Morgan Hill Unified School District

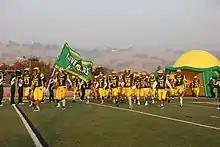
The Live Oak High School "Acorns".

The district has 400 Full-Time Equivalent (FTE) teachers, serving 8809 students, across 14 schools. The district is governed by a publicly elected seven-member Board of Education, while management is entrusted to the Superintendent, who is selected by the Board.